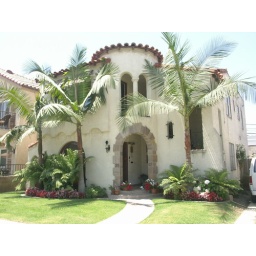
Some houses / cottages near the beach in Long Beach